Roman Tomb (Silistra)

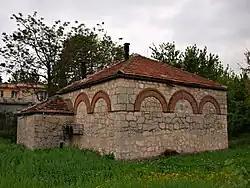
Exterior view of the Roman Tomb of Silistra

The Roman Tomb of Silistra ("Rimska grobnitsa v Silistra") is an Ancient Roman burial tomb in the town of Silistra in northeastern Bulgaria. Dating to the mid-4th century AD, the Roman Tomb is the best-preserved architectural monument of the Ancient Roman city of Durostorum. The tomb is considered "one of the most investigated and most discussed monuments of the late antique art in Bulgaria" and the Balkans, owing in large part to the quality and extent of its interior frescoes.